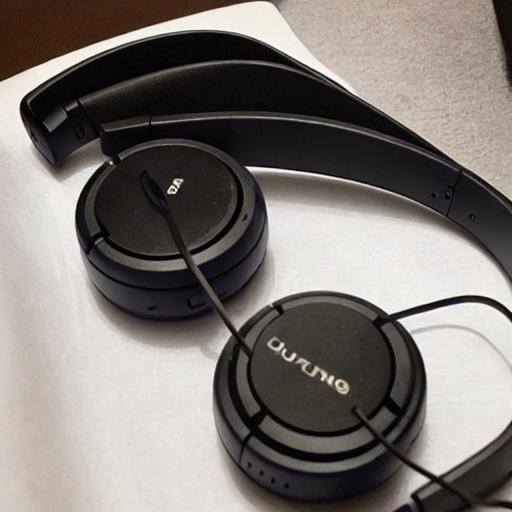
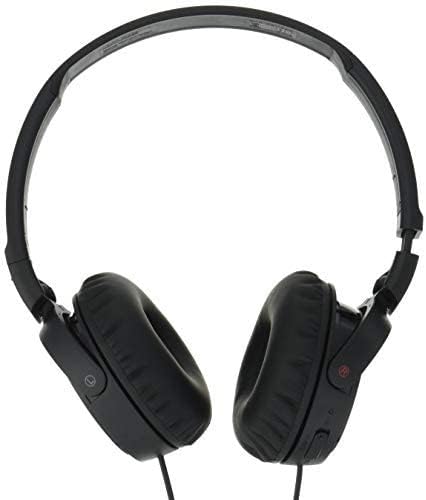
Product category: headphones
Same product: no